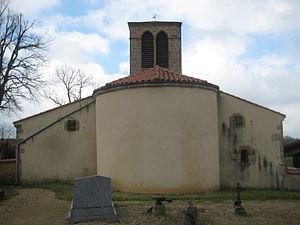
église de Peslières
Peslières est une commune française, située dans le département du Puy-de-Dôme en région Auvergne-Rhône-Alpes.